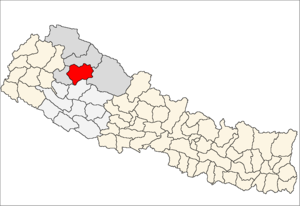
Jumla District
Jumla District i Karnali Zone (grå) i Mid-Western Development Region (grå + lysegrå)
Jumla District er et af Nepals 75 administrative og politiske regioner, betegnet distrikter. Jumla er et bjerg-distrikt, som ligger i Karnali Zone i Mid-Western Development Region.